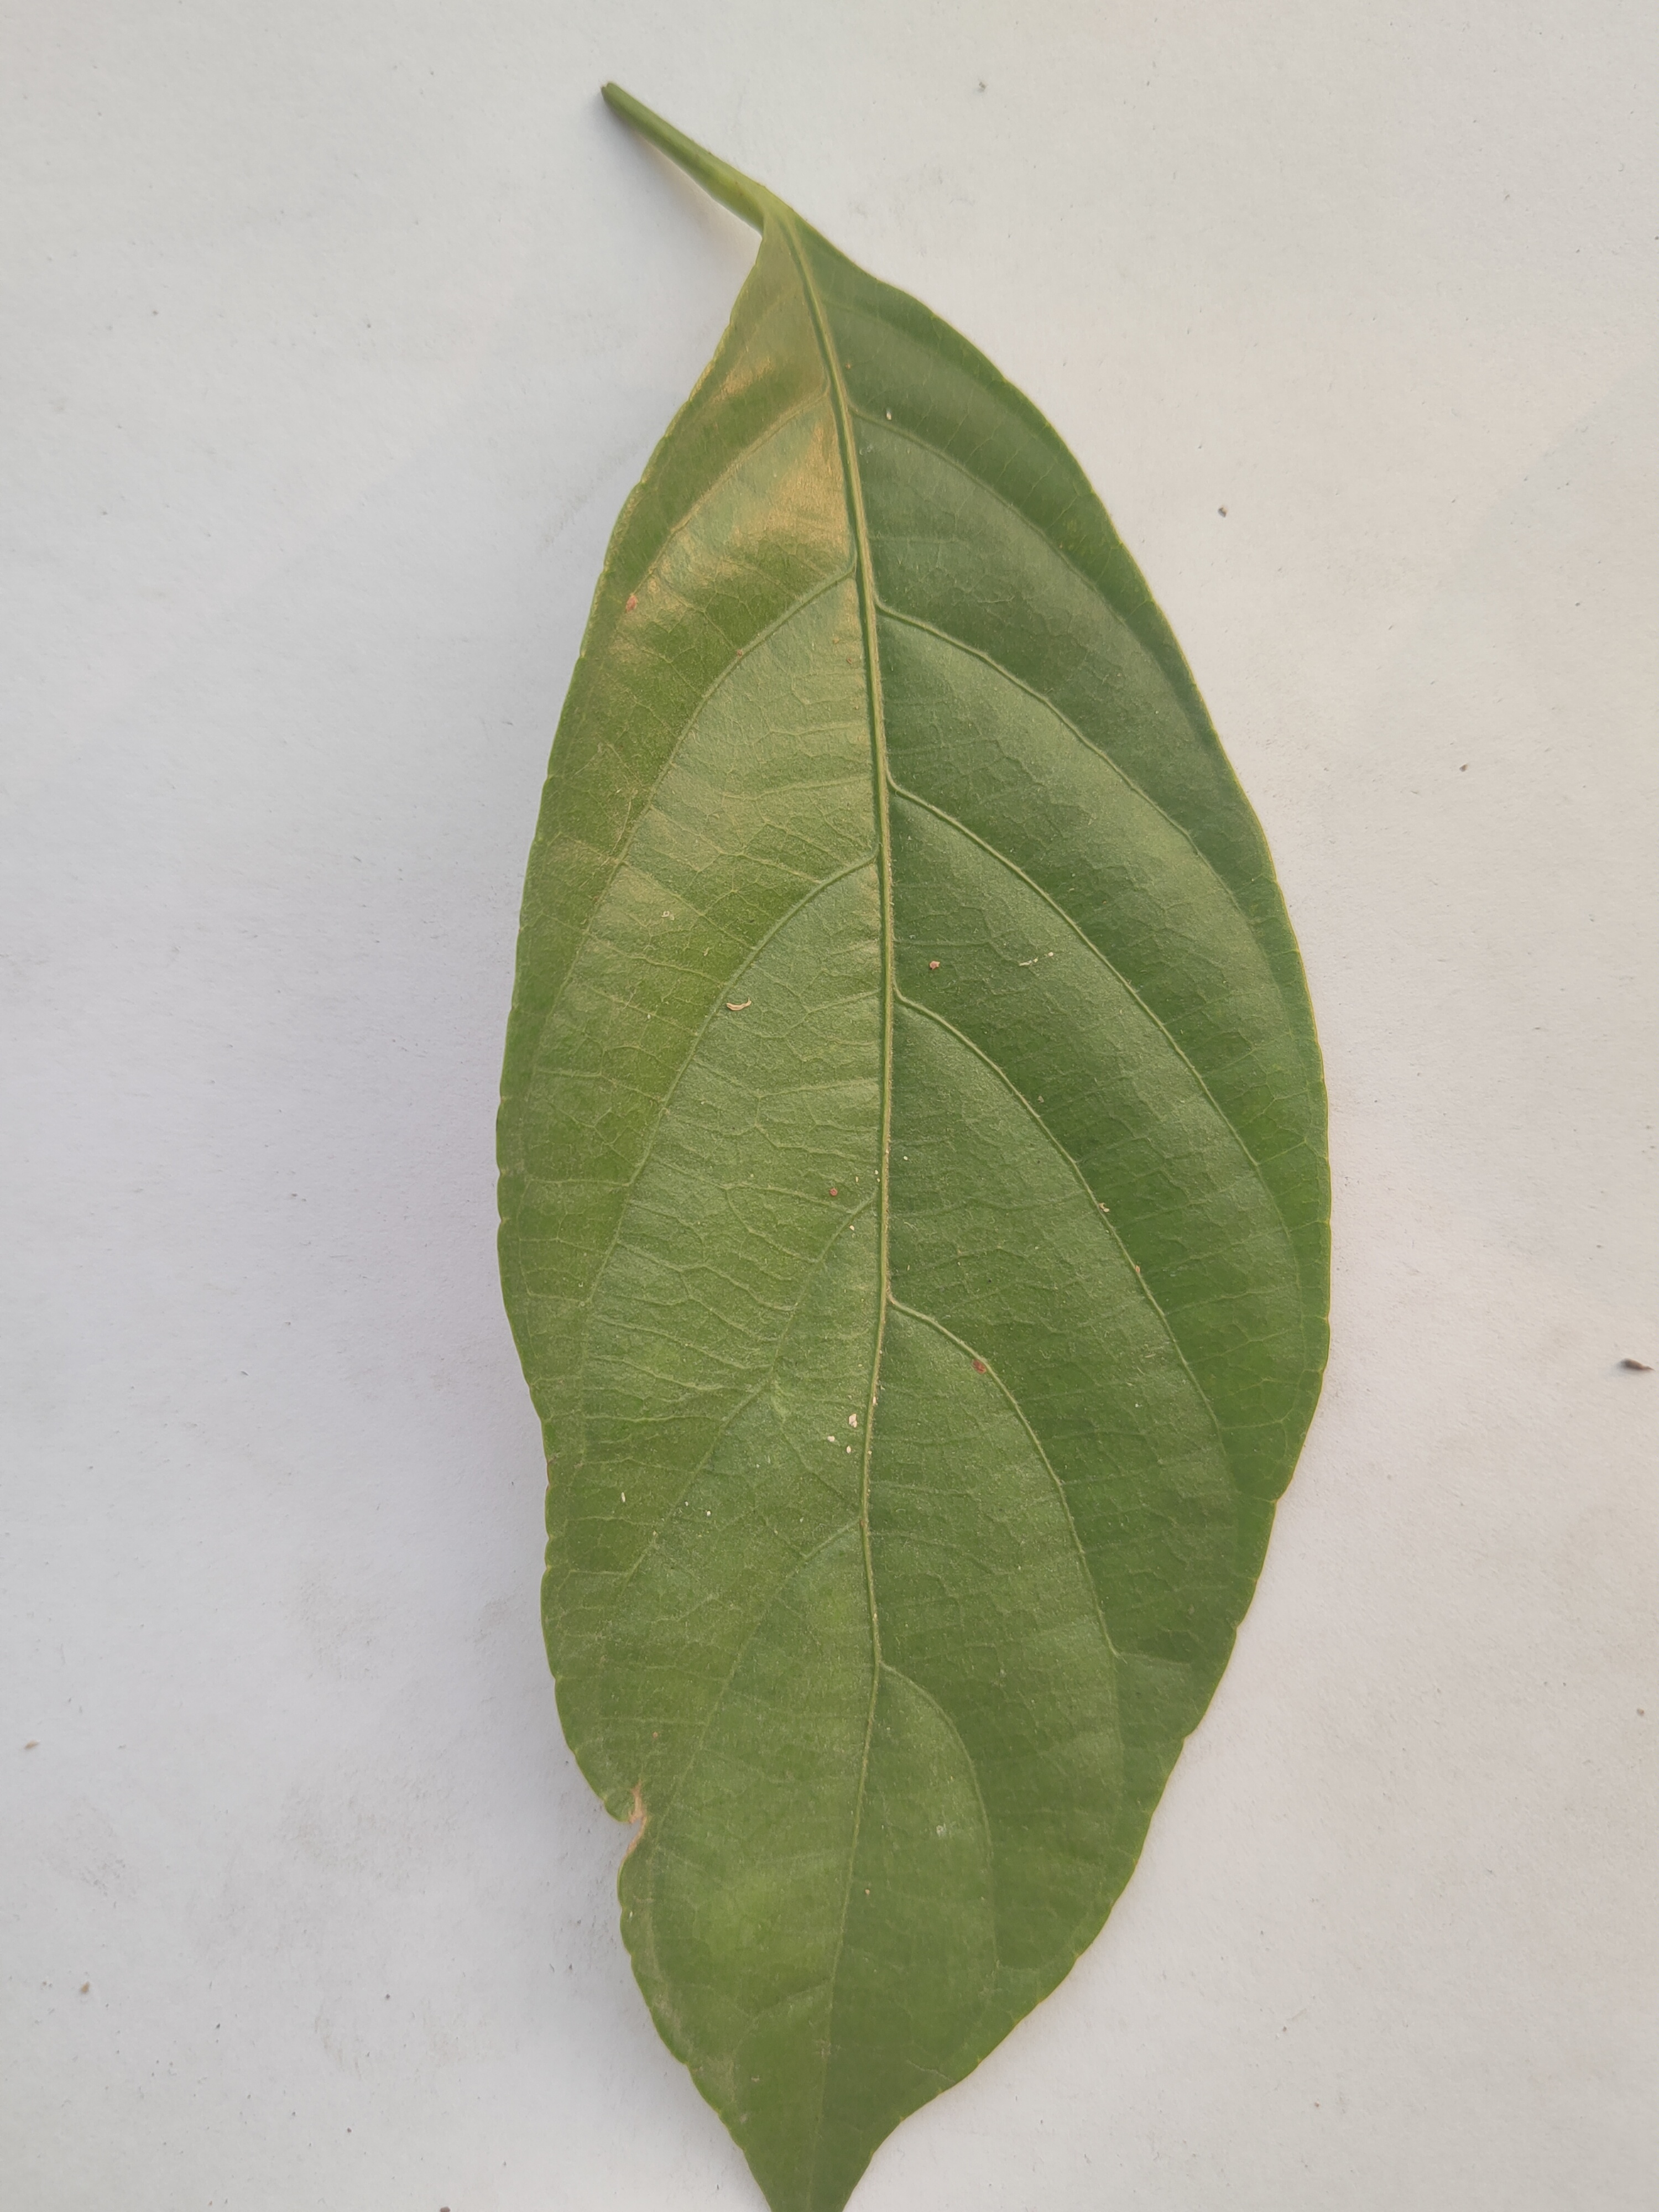
Leaf variety: Lotkon